Eduard Trippel

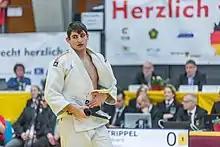
Trippel in 2019

Eduard Trippel (born 26 March 1997) is a German judoka. He won the silver medal in the men's 90 kg event at the 2020 Summer Olympics in Tokyo, Japan. He also won one of the bronze medals in the mixed team event. He competed at the World Judo Championships in 2018, 2019 and 2021.